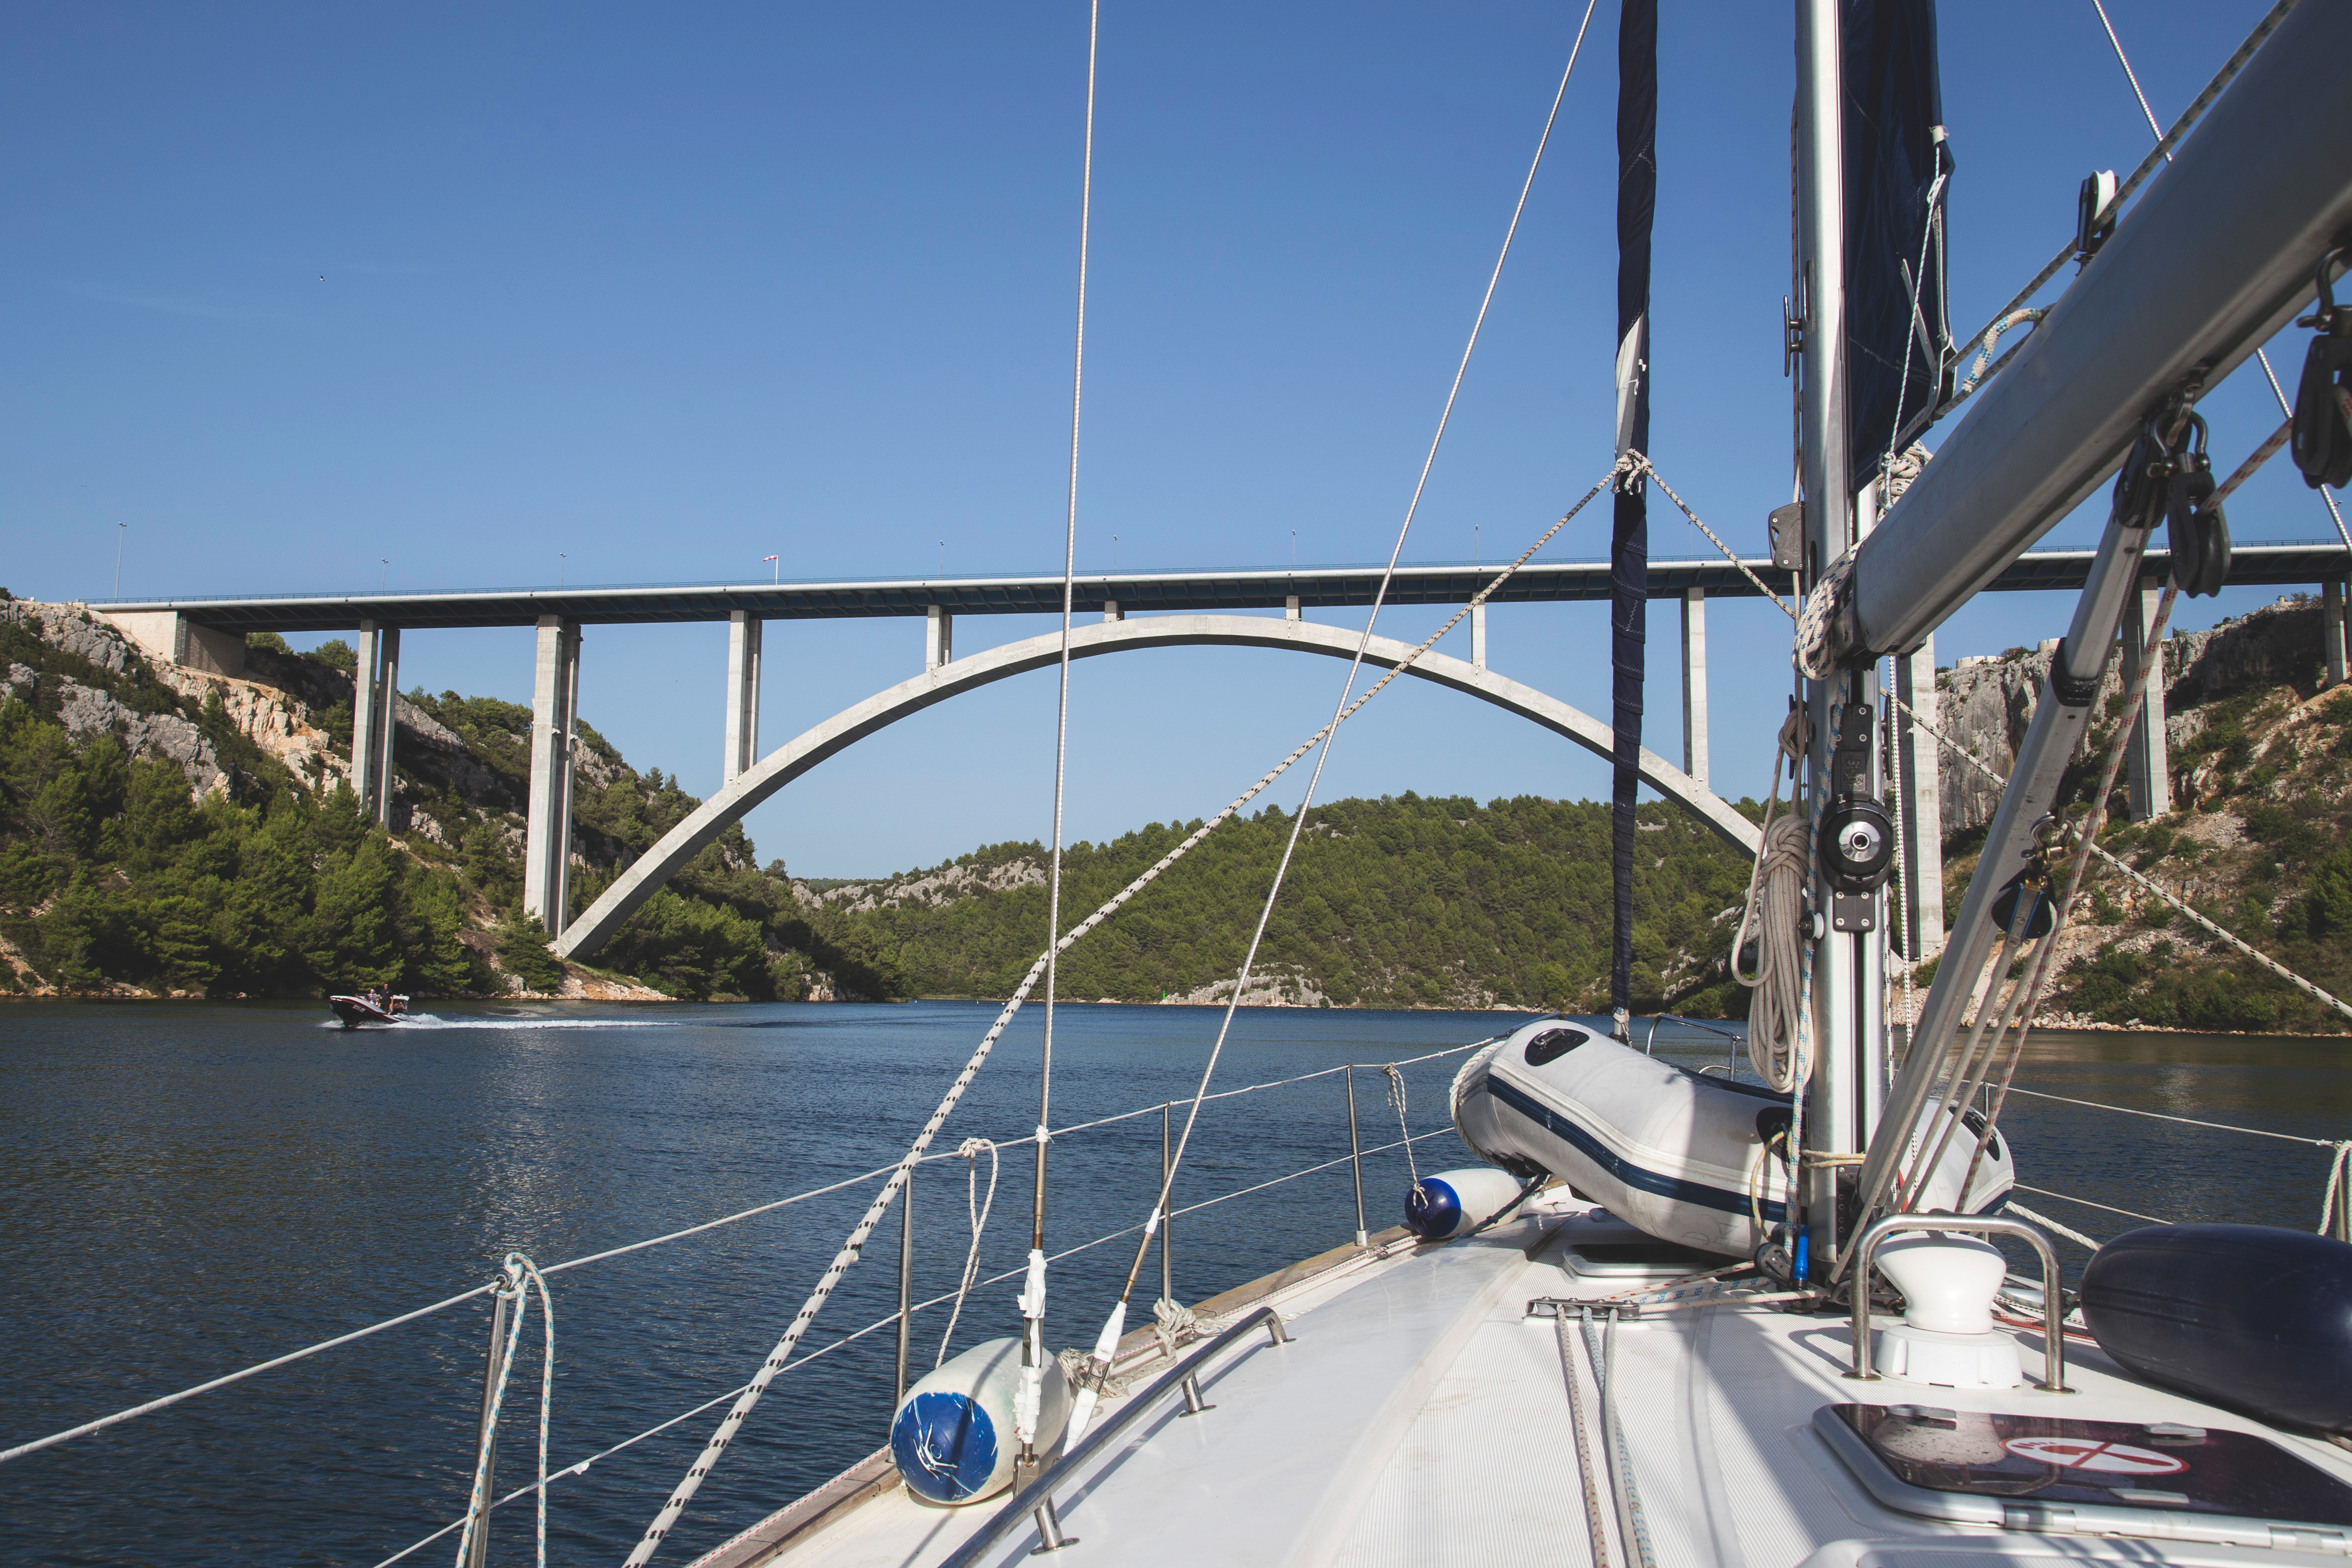
sea, dock, boat, bridge, river, ship, vehicle, mast, sailing, yacht, marina, sailboat, croatia, sail, watercraft, krka